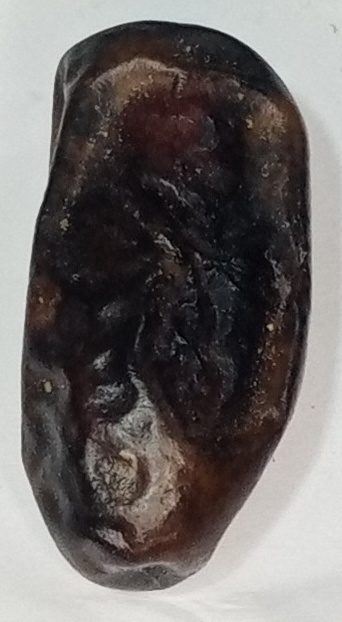
Variety: gajar
Size: medium
Grade: grade-1